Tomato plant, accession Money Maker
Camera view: bottom (45 deg); turntable rotation: 300 degrees
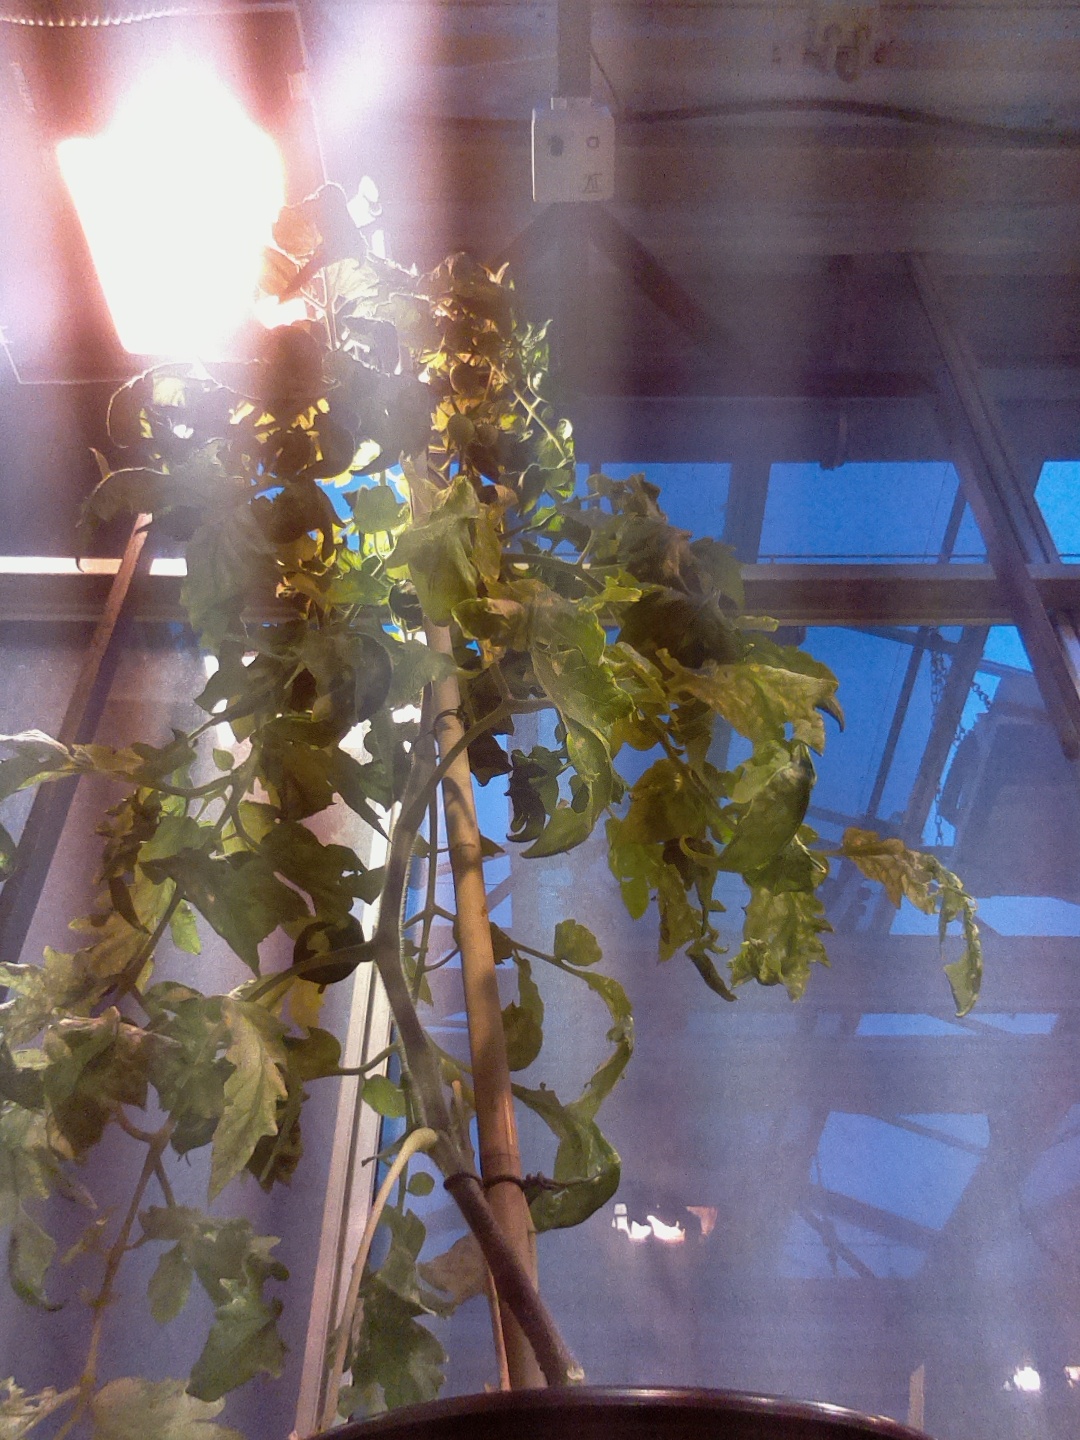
BBCH growth stage 71: 10%-20% of final fruit size